Bobby Convey

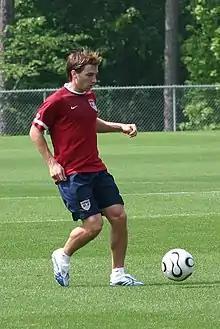
Convey training with the United States Men's National Team

Robert Francis Convey (born May 27, 1983) is an American former professional soccer player who last played for New York Red Bulls in Major League Soccer.